Marko Tomasović (composer)

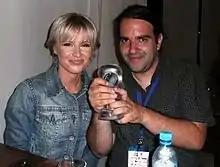
With Danijela Martinović after winning the prize on Croatian Radio Festival in 2008

Marko Tomasović (born 18 May 1976) is a Croatian composer and songwriter. He has composed and written more than 300 songs. His work has covered various genres. Marko is a member of Croatian Composers' Society, and he was listed as one of the 10 most performed authors in Croatia in 2004.